António de Oliveira Salazar

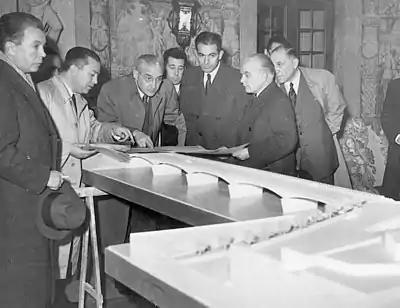
Salazar (fourth from the left) observing Edgar Cardoso's model of the new Santa Clara bridge in Coimbra

Despite the authoritarian character of the regime, Portugal did not experience the same levels of international isolation as Spain did following World War II. Unlike Spain, Portugal under Salazar was accepted into the Marshall Plan (1947–1948) in return for the aid it gave to the Allies during the final stages of the war. Furthermore, also unlike Spain, it was one of the 12 founding members of the North Atlantic Treaty Organization (NATO) in 1949, a reflection of Portugal's role as an ally against communism during the Cold War in spite of its status as the only non-democratic founder. In 1950, Portugal joined the European Payments Union and participated in the founding of the European Free Trade Association (EFTA) in 1960 and the Organisation for Economic Co-operation and Development in 1961. It joined the General Agreement on Tariffs and Trade in 1962, and finally, Portugal signed a free trade agreement with the European Economic Community in 1972, still under the auspices of the "Estado Novo".